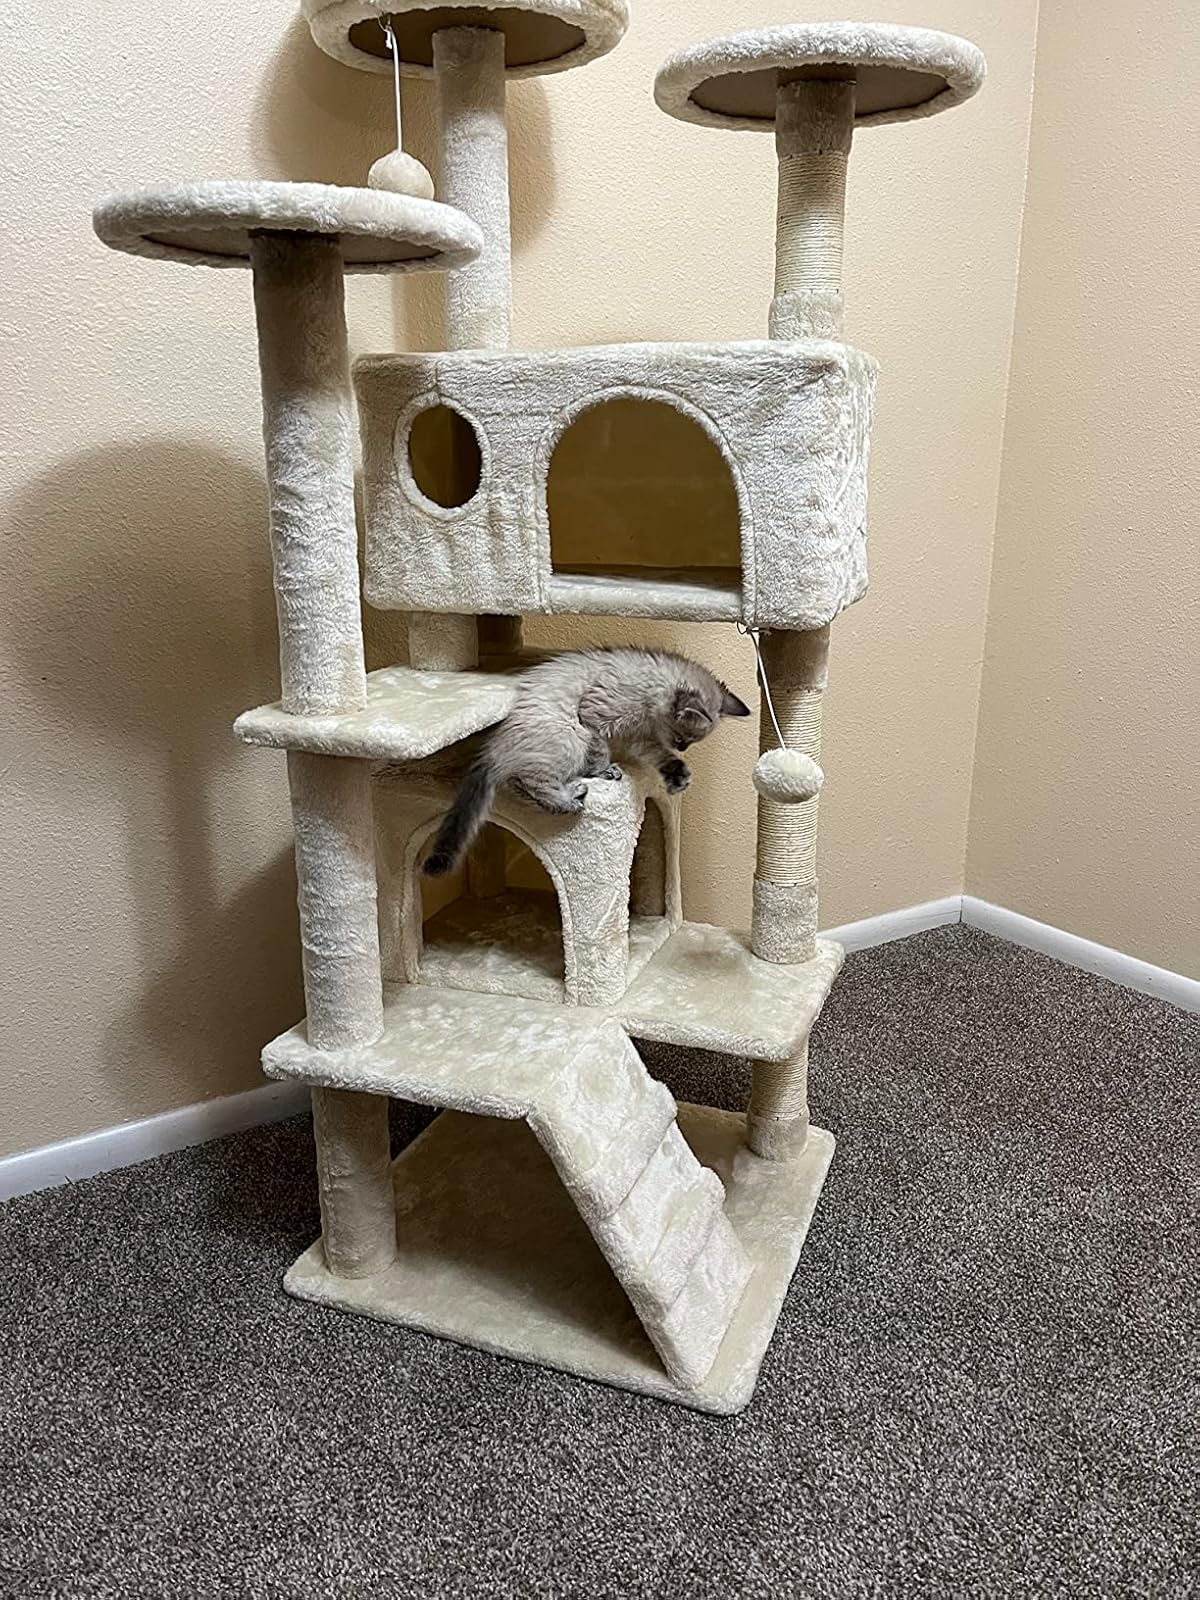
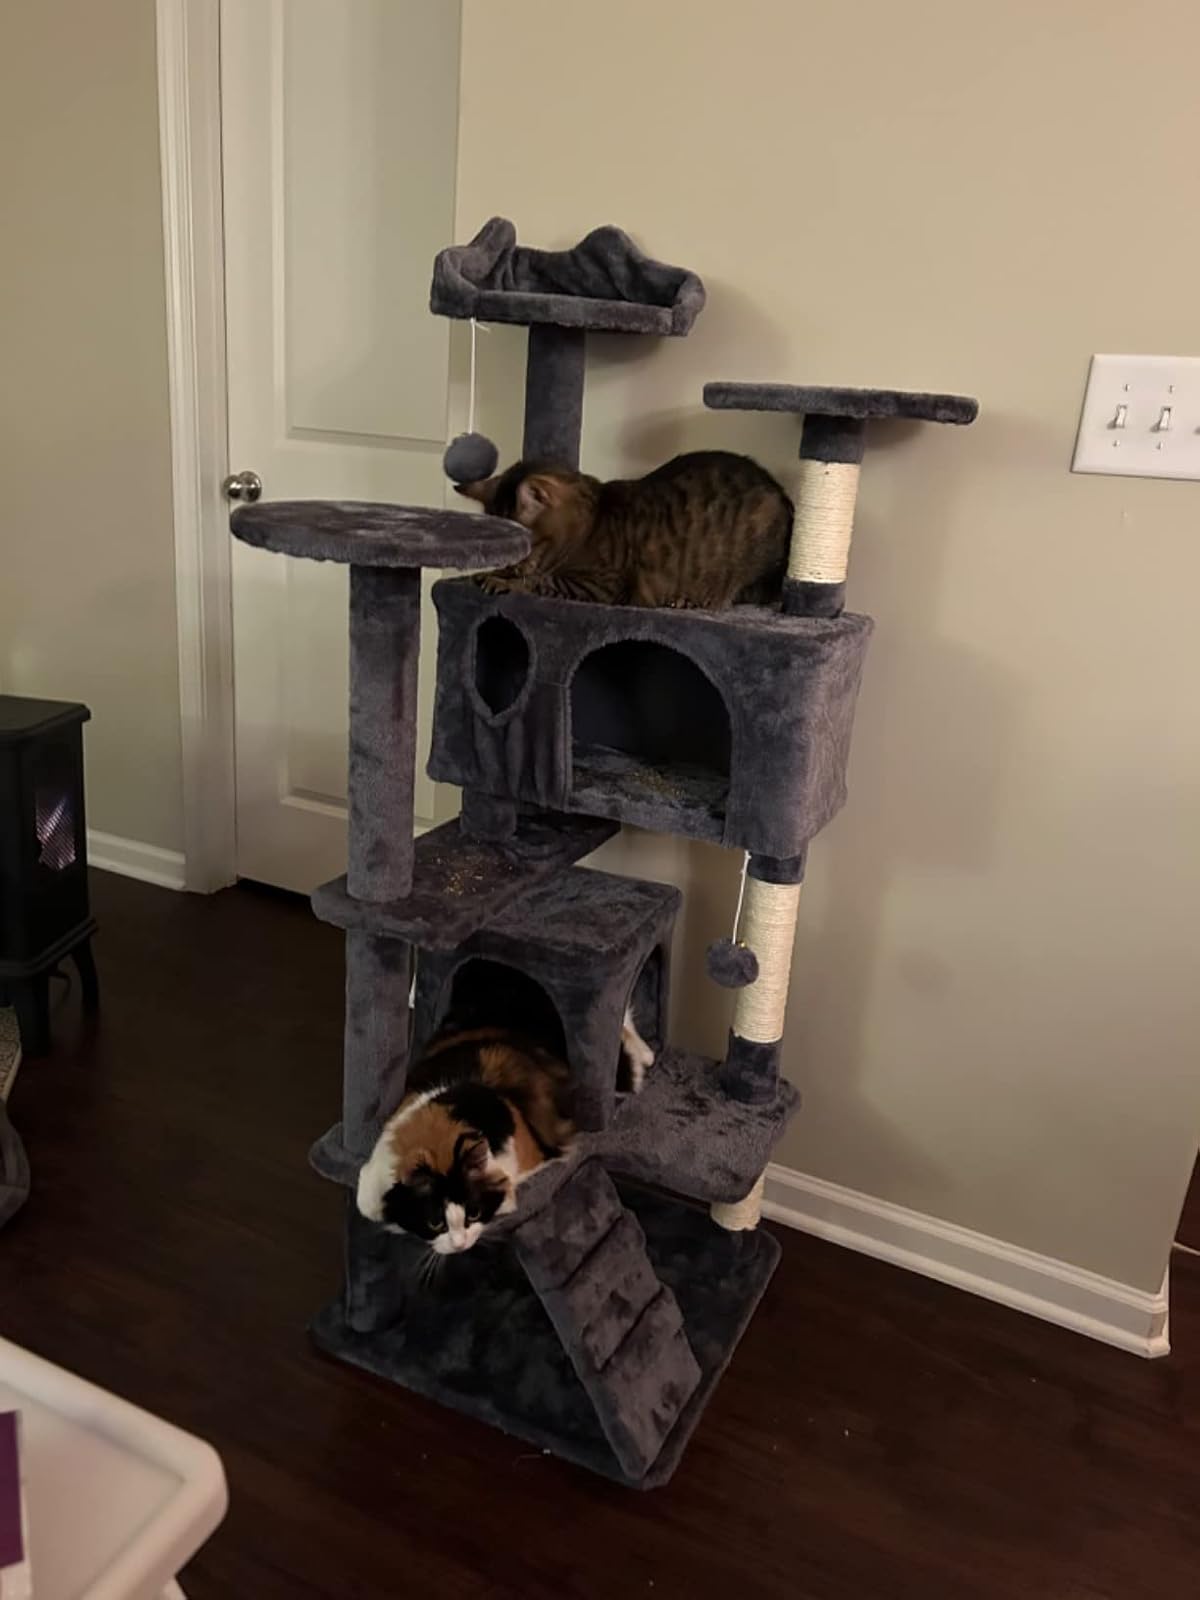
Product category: items_cat tree
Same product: no